Branimir Lokner

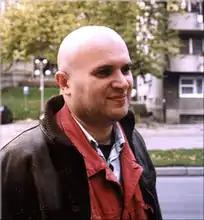
Branimir Lokner

Branimir Lokner is a music editor and reviewer from Belgrade, Serbia.